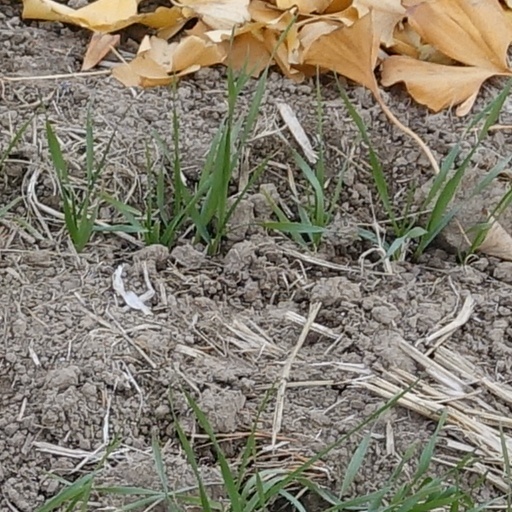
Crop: wheat